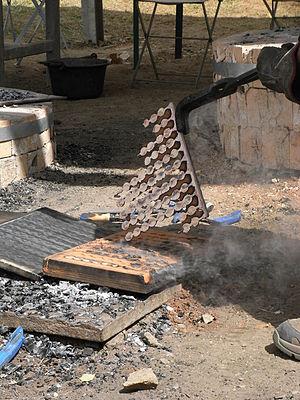
Étude scientifique historique portant sur le façonnage, opération de démoulage, de monnaie bronze (époque romaine) aux mines d'argent à Melle dans les Deux-Sèvres (France).
Melle est une ancienne commune du centre-ouest de la France située dans le département des Deux-Sèvres en région Nouvelle-Aquitaine. Depuis le 1ᵉʳ janvier 2019, elle a fusionné avec les communes de Mazières-sur-Béronne, Paizay-le-Tort, Saint-Léger-de-la-Martinière et Saint-Martin-lès-Melle pour former la nouvelle commune de Melle.